Miss Caribbean UK

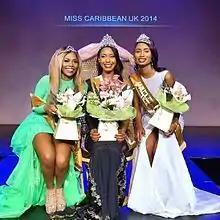
Ayesha Williams, Keeleigh Griffith & Kimhia Toussaint. All dresses by designer Francis Agyapong of AgyeFrance Design

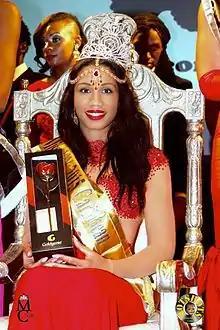
Miss Caribbean UK 2015 Miss Amy Harris-Willock representing Antigua

The second Miss Caribbean UK Grand Finalé was held on 5 December 2015 at the Shaw Theatre.